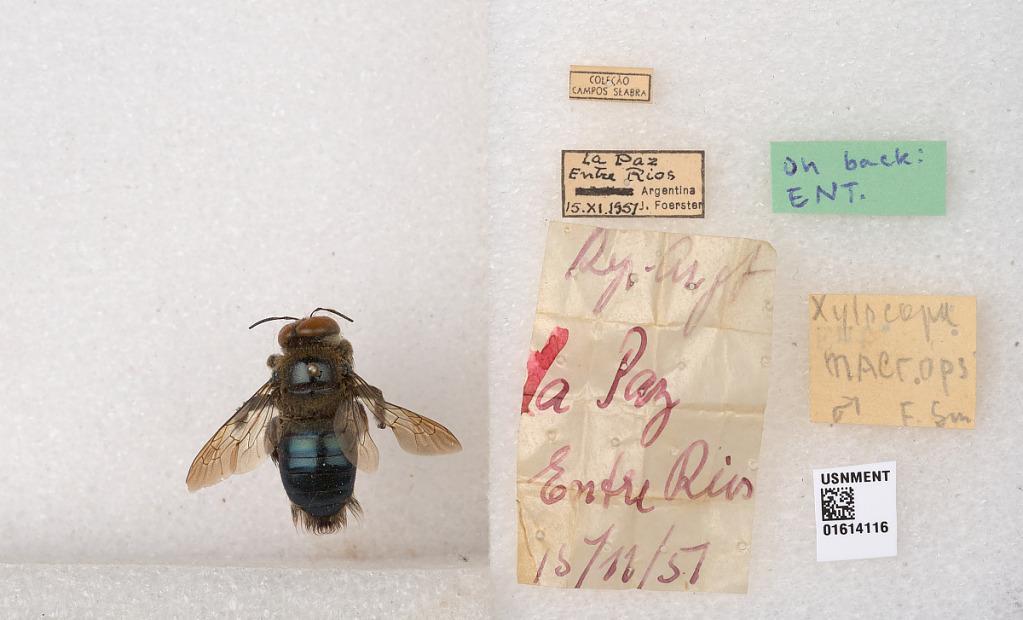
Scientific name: Xylocopa (Schonnherria) macrops Lepeletier
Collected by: J. Foerster
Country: Argentina
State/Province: Entre Rios
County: La Paz
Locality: La Paz